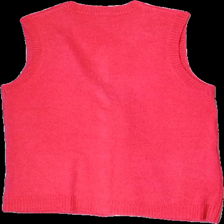
View: back
Type: Vest
Category: Ladies
Brand: Brandtex
Colors: Pink
Material: 100% Acry
Cut: Regular
Size: XL
Season: All
Price range: 50-100
Recommended usage: Reuse